Mińsk Mazowiecki Ghetto

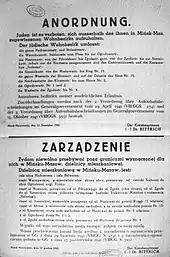
German announcement in Mińsk, prohibiting Jews from venturing outside the ghetto specified area. Signed by Kreishauptmann Bittrich on 12 December 1941.

The final wave of mass shootings began several months later. A large group of Jews from the school building (renamed Camp "Kopernikus") were transported to the Jewish cemetery on 24 December 1942 and murdered there; those who remained (around 250 slave workers) were killed on 10 January 1943 following the "Kopernikus" prisoner revolt. The "SS" surrounded the premises planning a deportation action, but the prisoners locked themselves inside and resisted, putting the "SS" in a state of shocked disbelief. After a struggle, the building was eventually set on fire and burned down with the Jews inside. Meanwhile, at the K. Rudzki foundry (renamed Krupp AG) over 100 Jewish workers were extracted on 5 June 1943, and executed as the last. The ghetto was no more. An underground resistance movement developed in Mińsk, and later the Polish Home Army (AK) got a chance to retaliate. On 22 July 1943 the Gestapo chief Schmidt was ambushed and shot by the partisans.